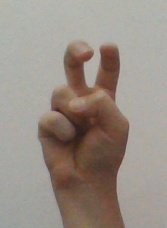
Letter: toot